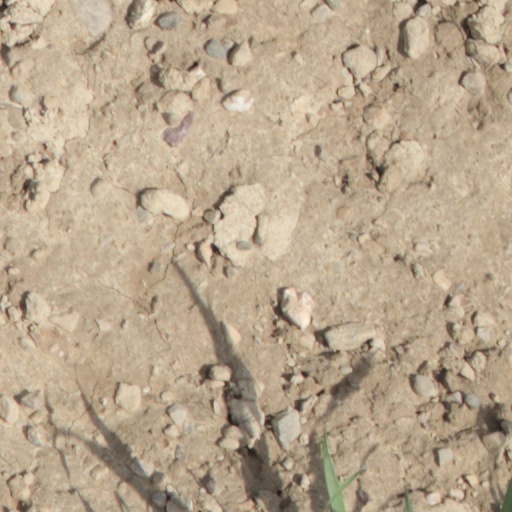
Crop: wheat